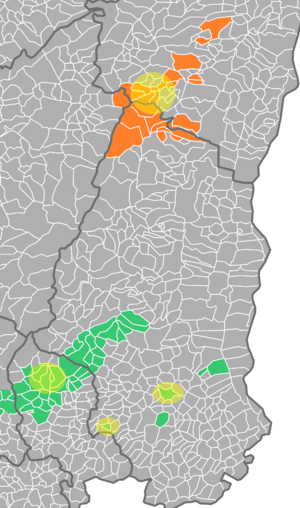
Carte indiquant les recherches réalisé par Compagnie départemental du Haut-Rhin pour la recherche de houille.
La Compagnie départementale du Haut-Rhin pour la recherche de nouvelles mines de houille est une société minière anonyme qui a réalisé de nombreuses recherches entre 1822 et 1832 dans le bassin houiller stéphanien sous-vosgien, plus précisément dans le sud du Haut-Rhin dont une partie deviendra le Territoire de Belfort ainsi que dans le bassin houiller de la vallée de Villé, dans l'espoir de trouver une continuité au gisement de houille exploité dans les mines de Ronchamp depuis le milieu du XVIIIᵉ siècle.